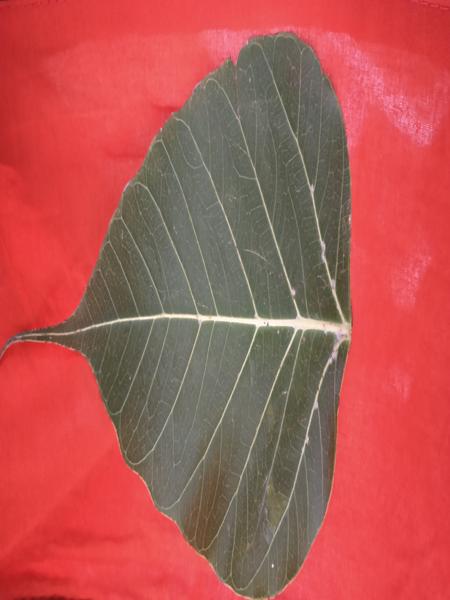
Plant: Arali